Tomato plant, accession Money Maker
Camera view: vertical (180 deg); turntable rotation: 30 degrees
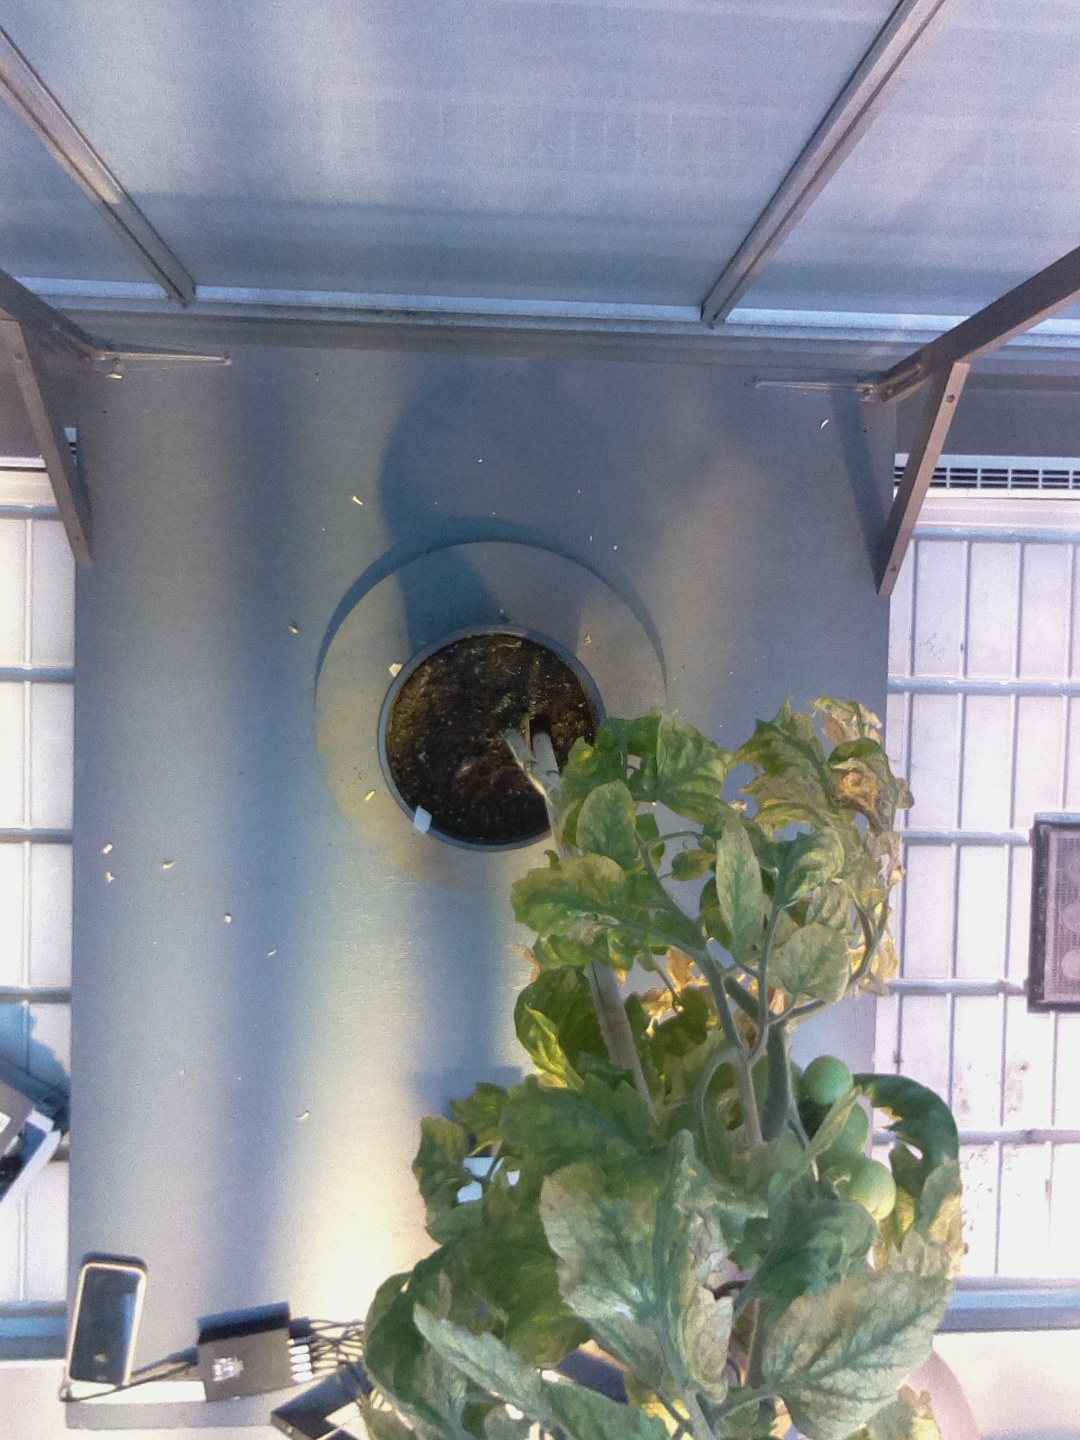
BBCH growth stage 80: fruits start showing typical ripe color (orange -> red)